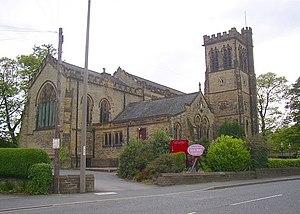
Ann Walker était une propriétaire terrienne britannique du Yorkshire de l'Ouest. Elle et sa compagne Anne Lister ont été les premières femmes connues à célébrer un mariage de même sexe, sans reconnaissance légale, à l'église Holy Trinity de York en 1834.